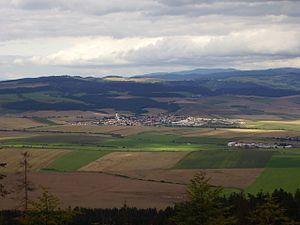
Spišský Štvrtok est un village de Slovaquie situé dans la région de Prešov.